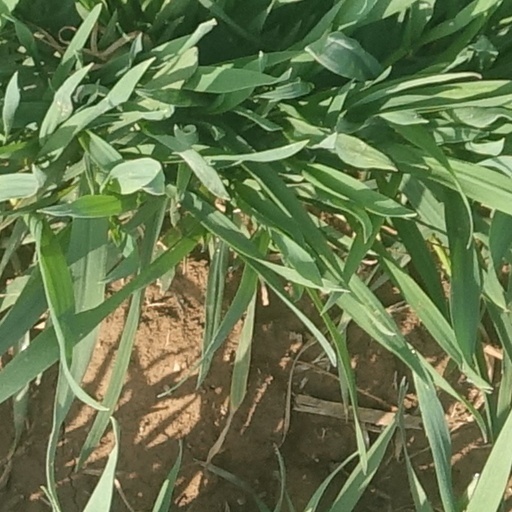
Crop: wheat